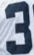
Number: 3